Claire Egtvedt

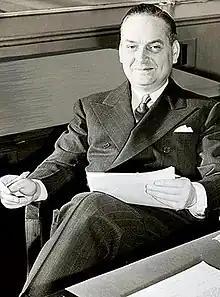

Clairmont L. "Claire" Egtvedt (October 18, 1892 – October 19, 1975) was an airplane designer and president and chairman of the Boeing Company. Along with Ed Wells, he is considered to be the father of the Boeing B-17 bomber.